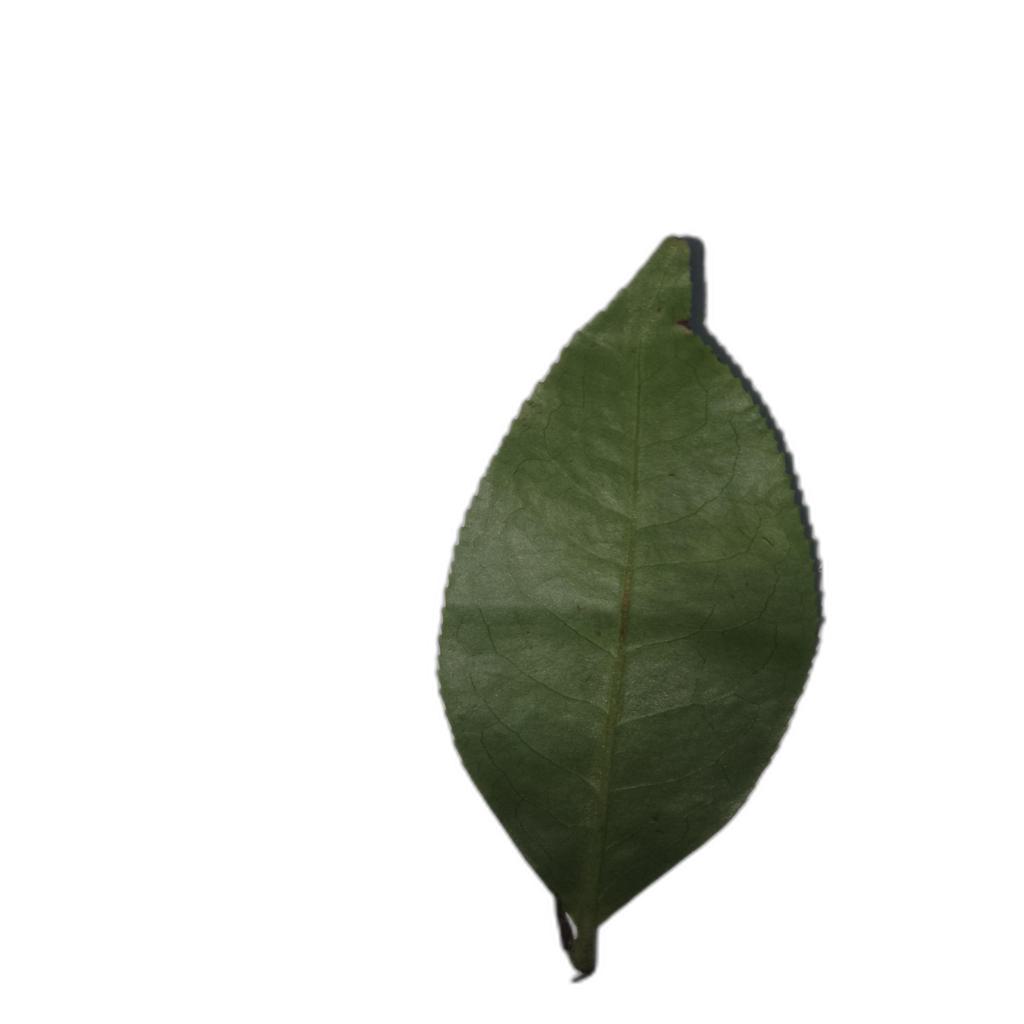
Label: Healthy